List of USM Alger managers

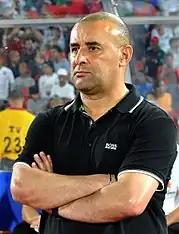
Abdelhak Benchikha leads USM Alger to win the first continental title by winning the 2022–23 CAF Confederation Cup.

On August 4, 2022, USMA contracted with Boualem Charef to be the new coach with his staff. On November 7, 2022 USM Alger announced to the public opinion that it had settled the case of coach Denis Lavagne by paying the full financial dues he demanded through "FIFA", USMA considered that the case of Lavane is from the "past", and this file was finally closed after transferring the funds to his account within the legal deadlines set by the "FIFA". Boualem Charef received a lot of criticism from USMA supporters because of the performance, which did not convince them. Charef stated that the players do not have consistency between them and he does not have enough time to gather them all because of the Algeria A' national team that was preparing for the CHAN 2022, Where was the coach Madjid Bougherra summoning 9 players for evry preparatory internship. On December 25, 2022, USM Alger terminated the contract with Charef, with three months compensation, and contracted with Abdelhak Benchikha as a new coach for a year and a half. In the CAF Confederation Cup final against Young Africans, Benchikha managed to win his first title in Algeria and the first continental title in the history of USM Alger.